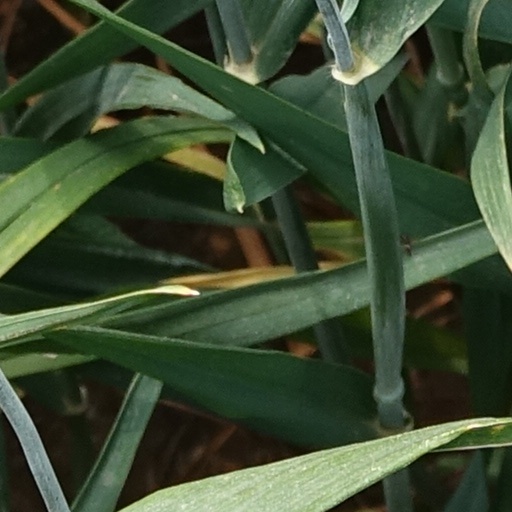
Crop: wheat